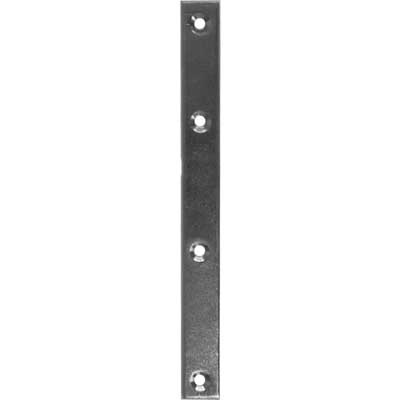
LASTRINA DRITTA cm 16 pz. 4. Prezzo per Pezzo.
In acciaio zincato. Spessore mm 2. Larghezza mm 15.
Brand: Bricodea
Category: Hardware > Building Materials > Rebar & Remesh > Rebar